Thor: Ragnarok

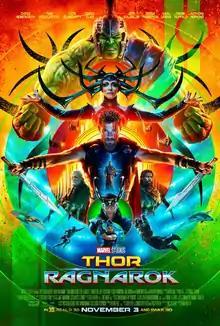
Theatrical release poster

Thor: Ragnarok is a 2017 American superhero film based on the Marvel Comics character Thor, produced by Marvel Studios and distributed by Walt Disney Studios Motion Pictures. It is the sequel to "Thor" (2011) and "" (2013), and is the 17th film in the Marvel Cinematic Universe (MCU). The film was directed by Taika Waititi from a screenplay by Eric Pearson and the writing team of Craig Kyle and Christopher Yost, and stars Chris Hemsworth as Thor alongside Tom Hiddleston, Cate Blanchett, Idris Elba, Jeff Goldblum, Tessa Thompson, Karl Urban, Mark Ruffalo, and Anthony Hopkins. In "Thor: Ragnarok", Thor must escape the alien planet Sakaar in time to save Asgard from Hela (Blanchett) and the impending Ragnarök.